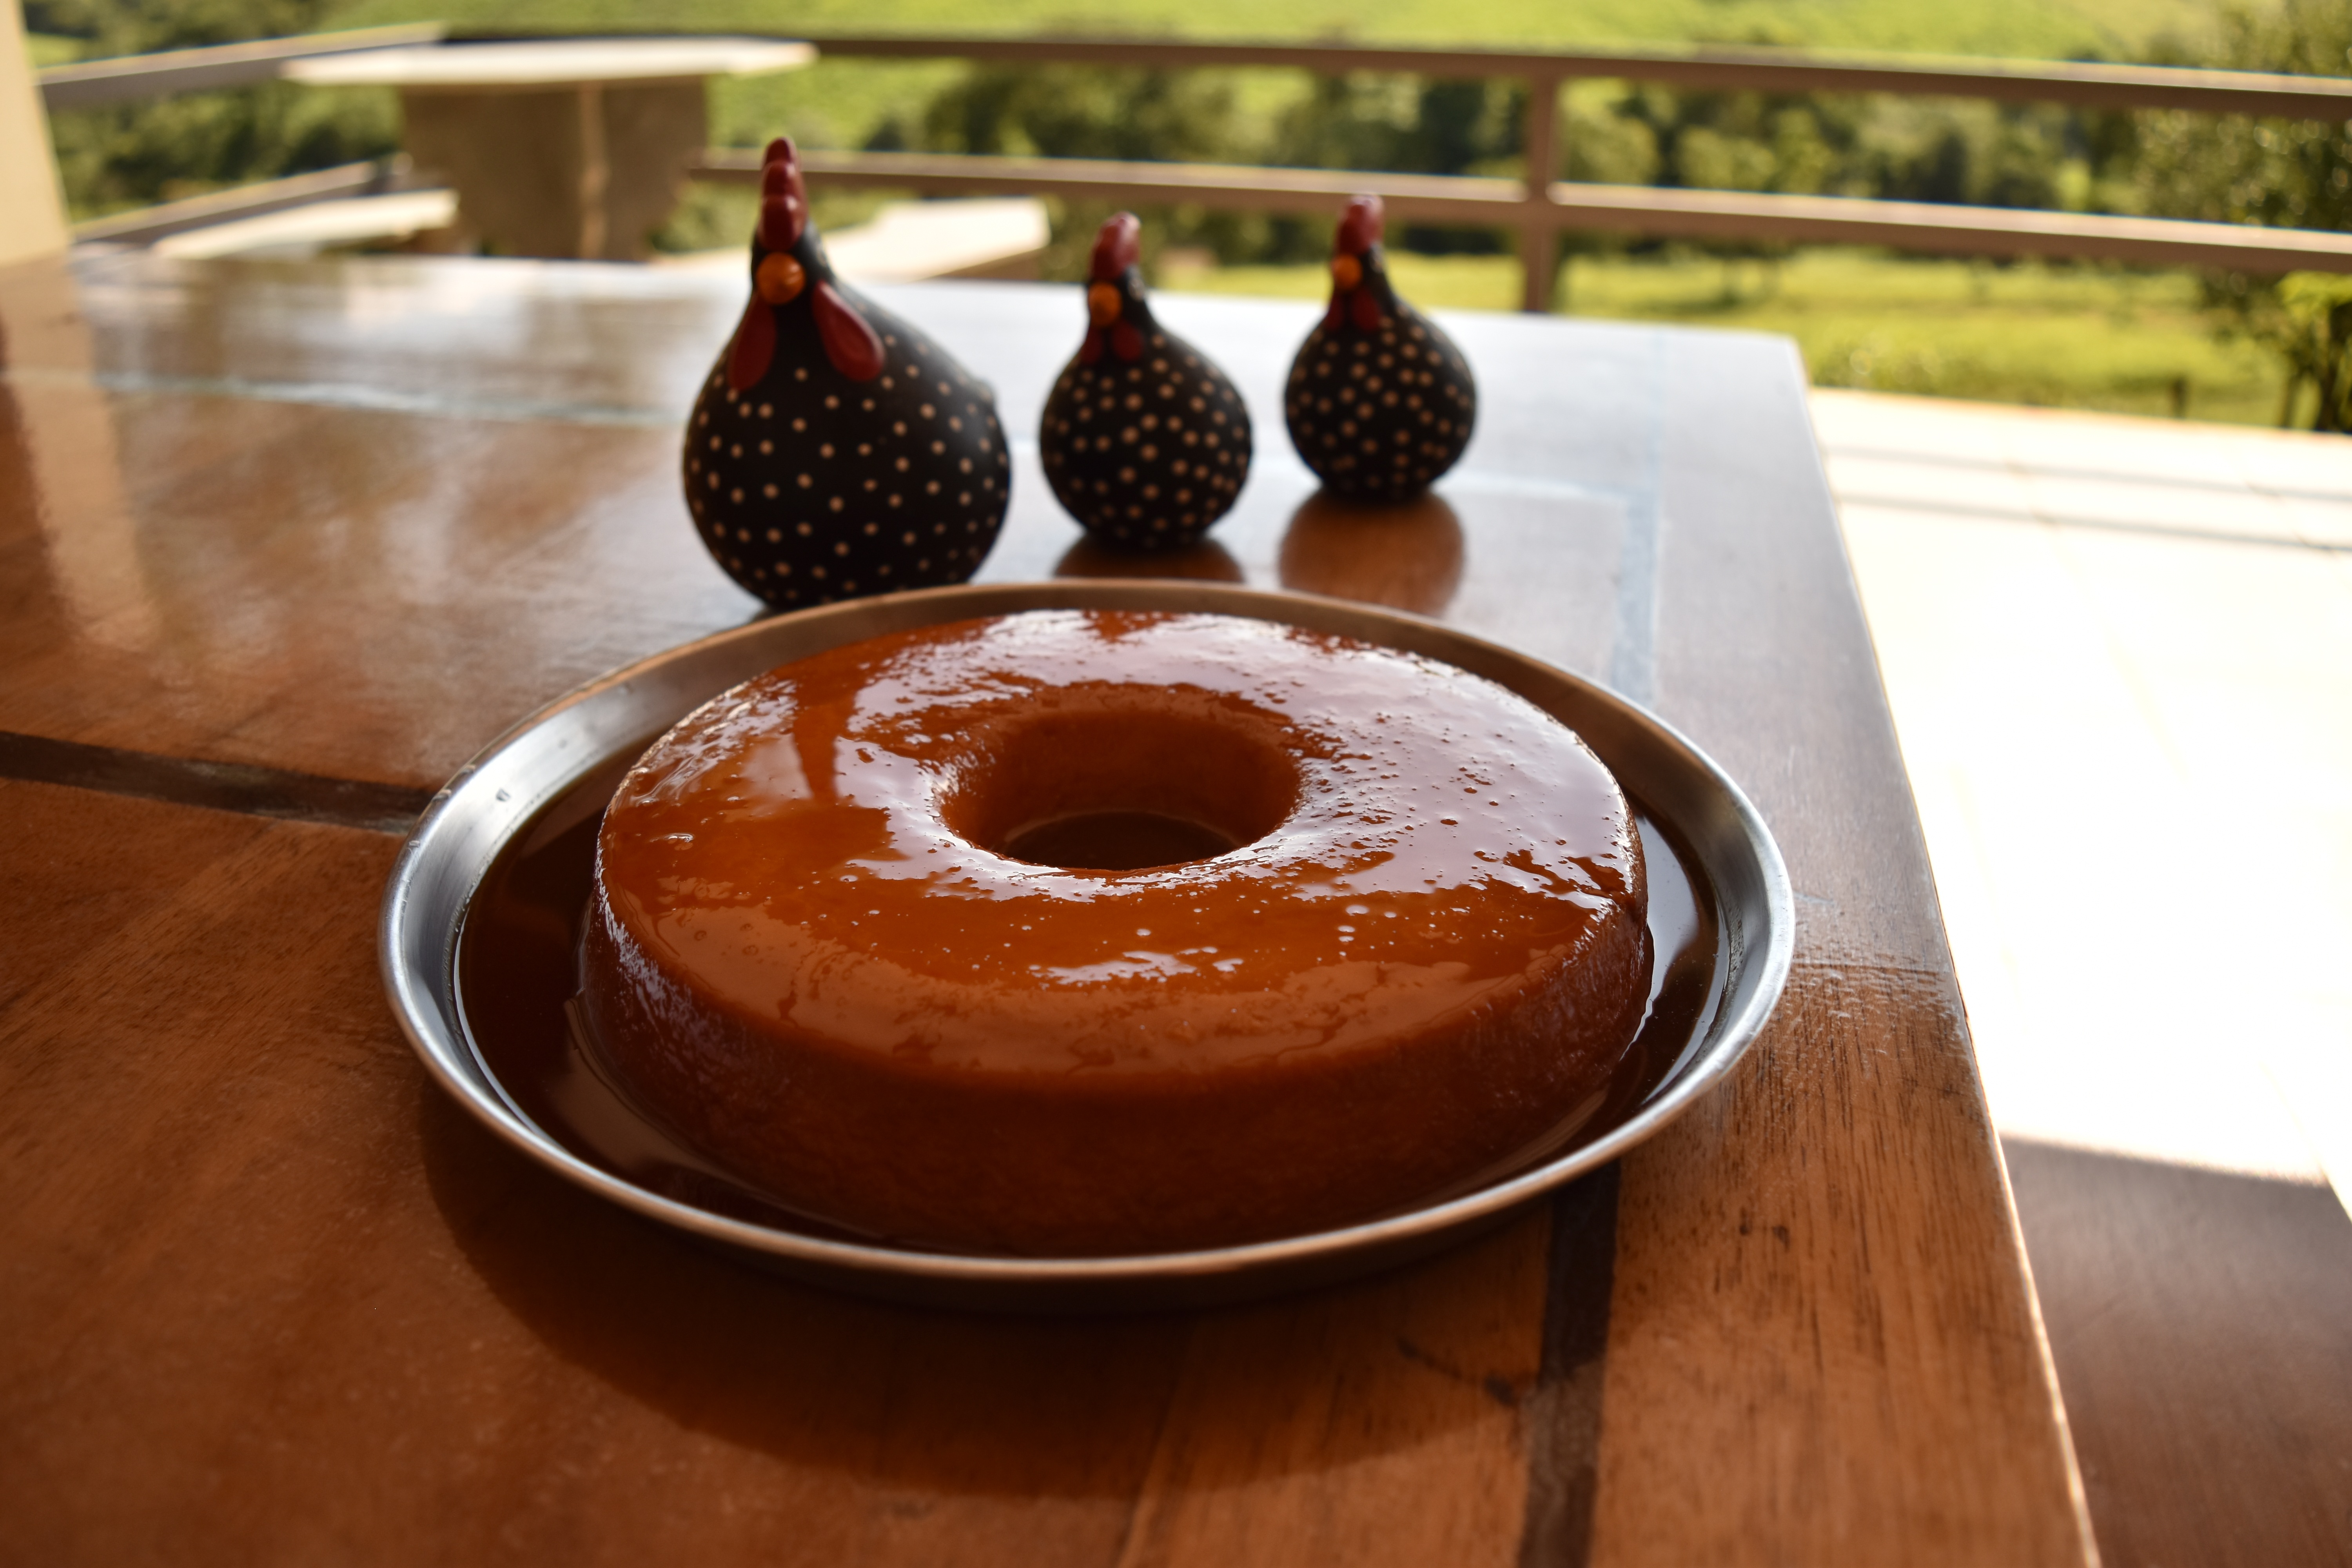
table, field, dish, meal, food, green, produce, yellow, breakfast, chocolate, baking, dessert, cuisine, chicken, chocolate cake, sweetness, pudding